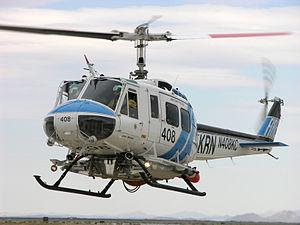
Le Bell 205 est un hélicoptère de transport américain. C'est une version du Bell UH-1 Iroquois.